Fliegerstaffel 2

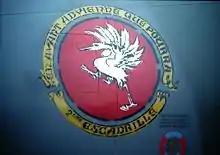
new badge design

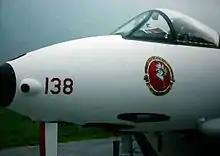
Old Badge on a "Hawker Hunter"

Fliegerstaffel 2 (No. 2 Squadron) was using Hawker Hunter aircraft for the Swiss Air Force at the time of disbandment. Its pilots origined from French-speaking Switzerland and its home was the military airfield of Turtmann then. As a coat of arms, Fliegerstaffel 2 used a white bird taken from the one of Gruyère District on a red background surrounded by a motto saying "En Avant, Advienne Que Pourra". 2ème Escadrille.